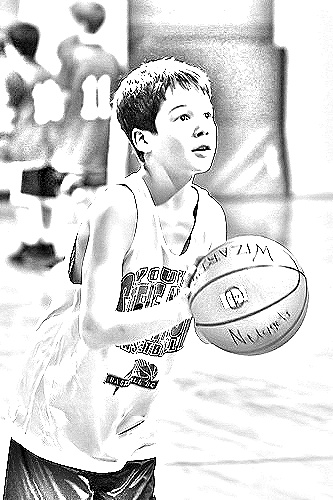
Portrait style: Sketch Portrait